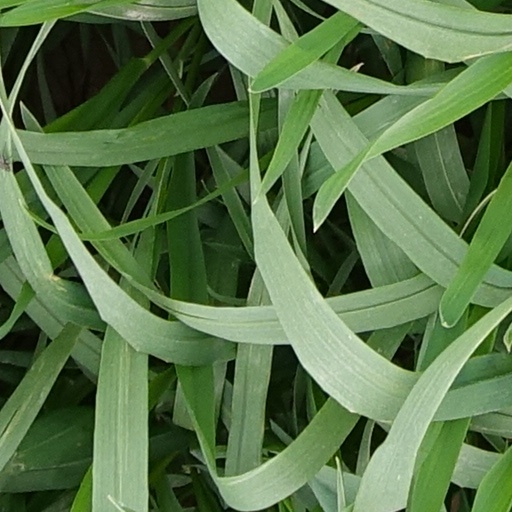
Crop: wheat